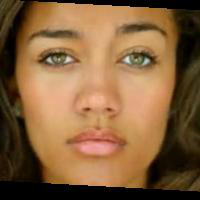
Age group: age 21-30